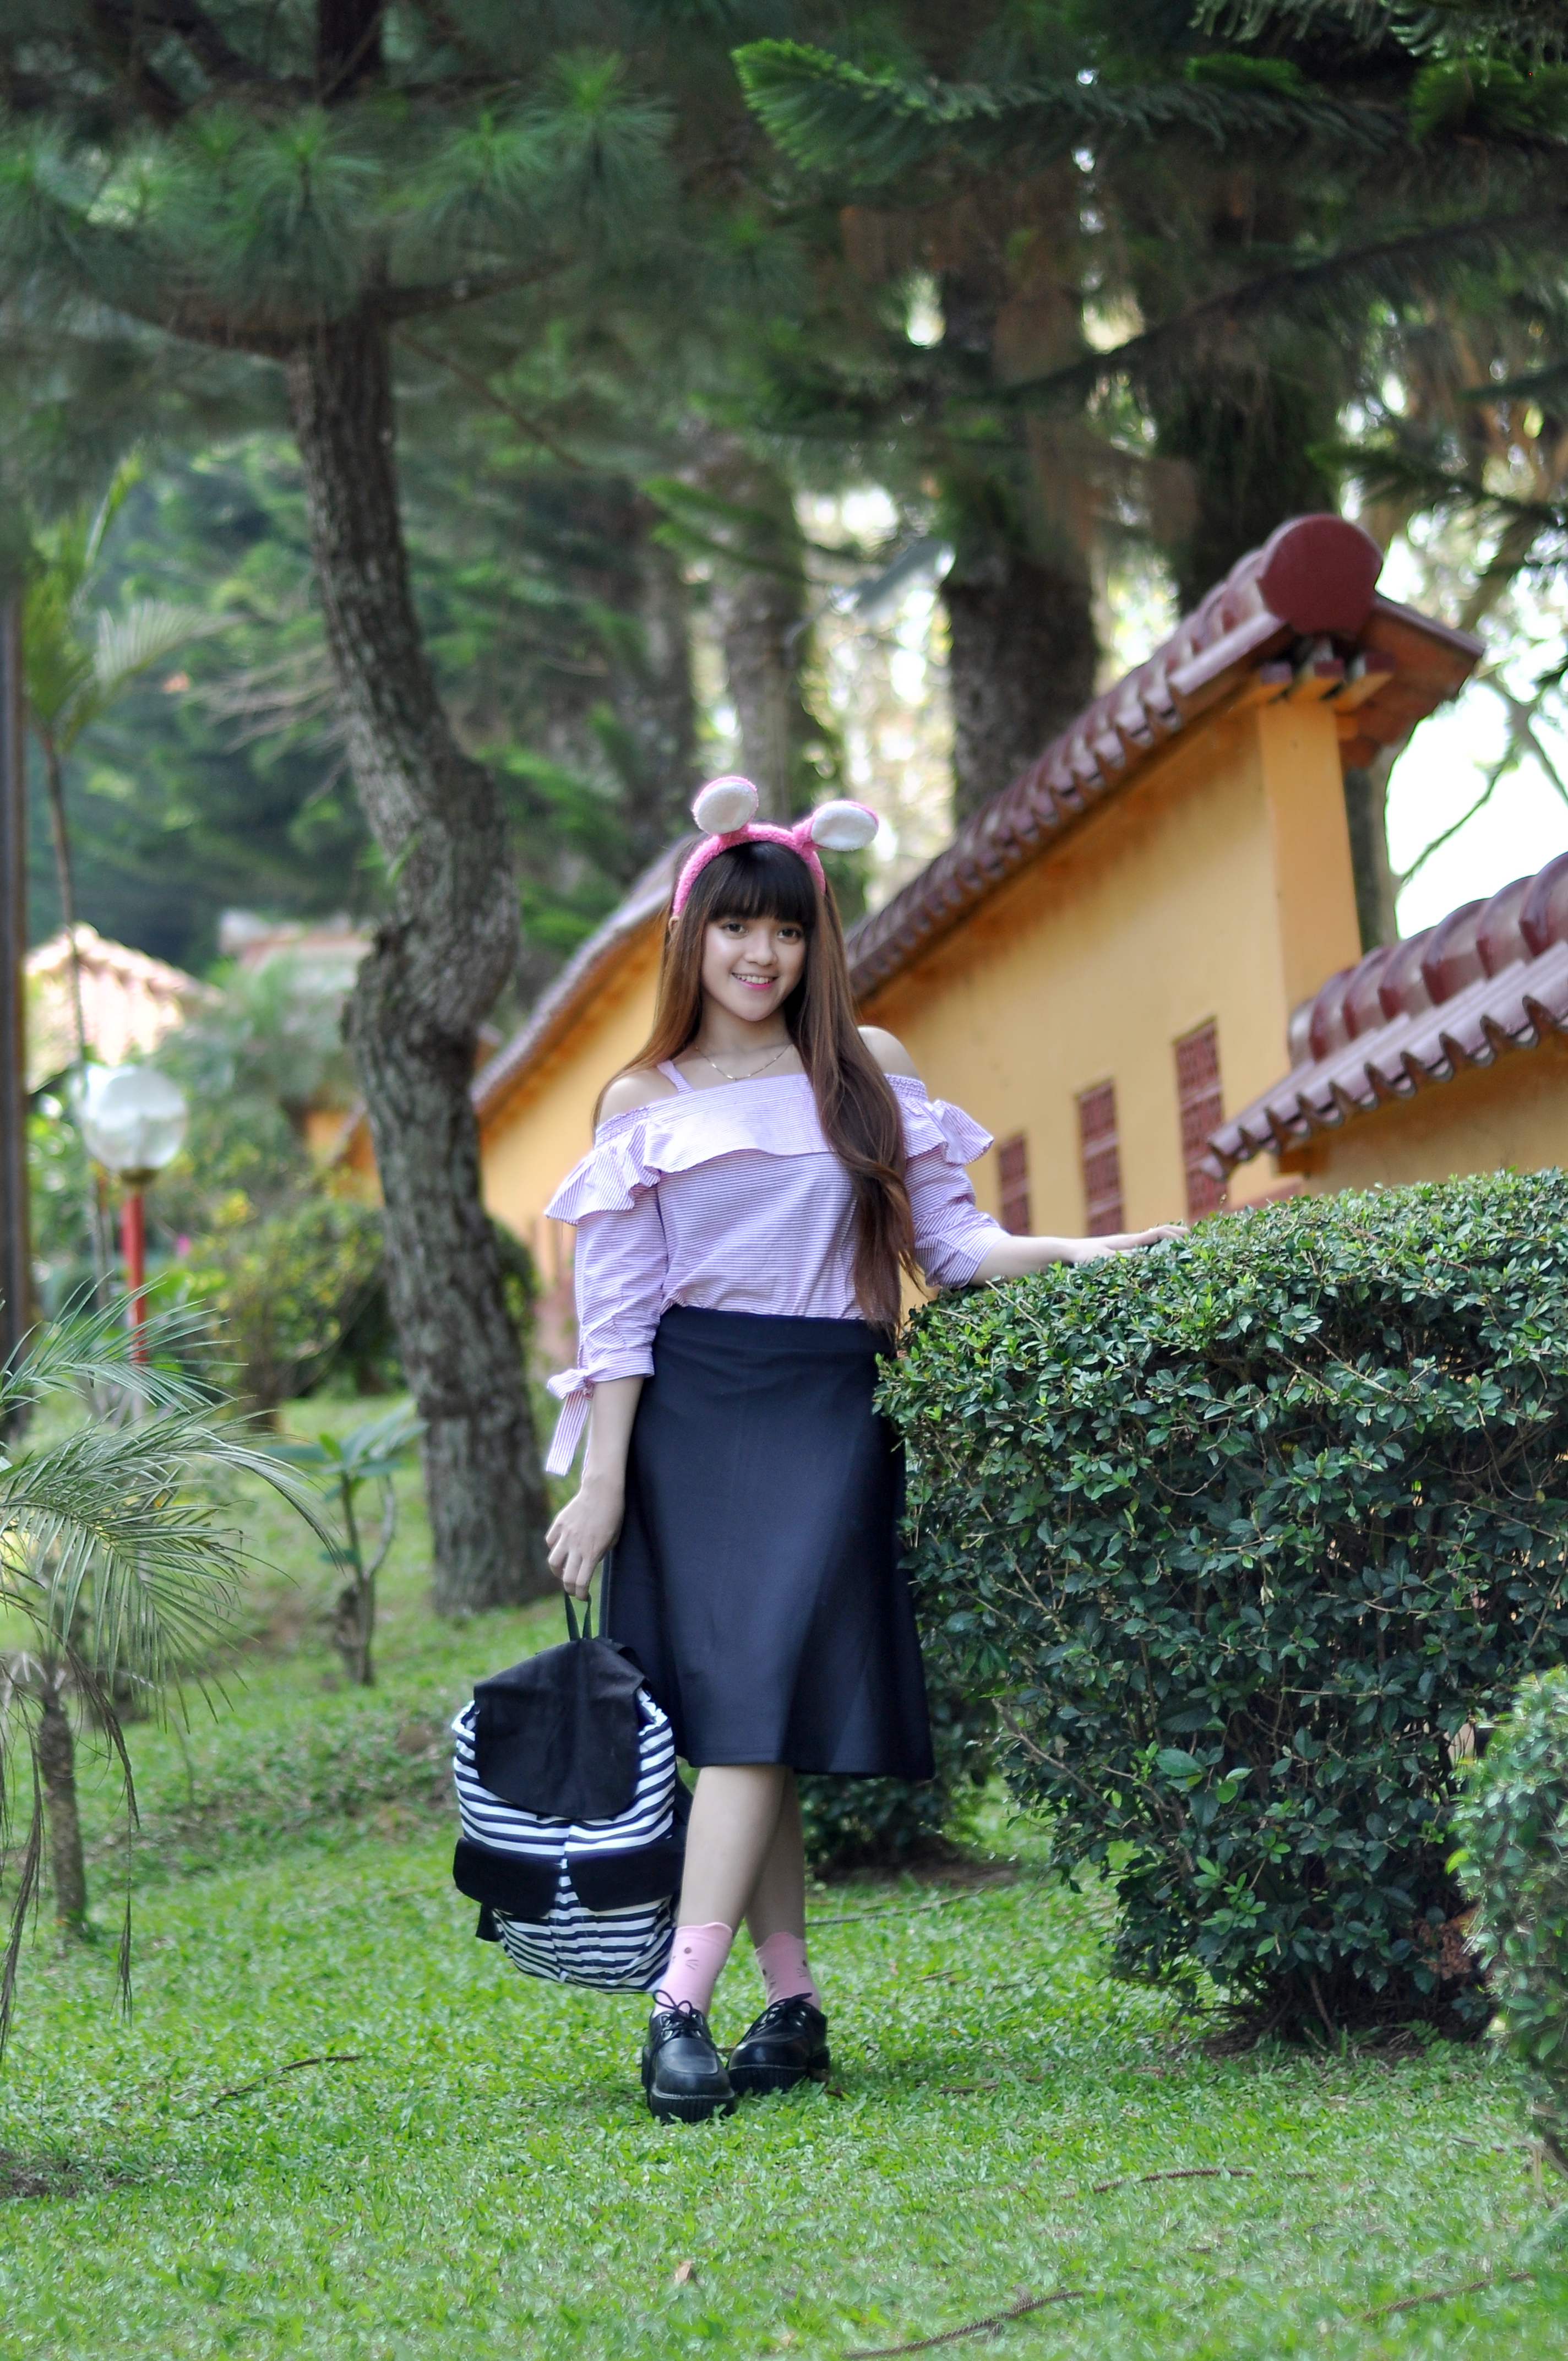
woman, girl, fashion, beauty, lady, botany, spring, long hair, grass, tree, dress, photography, street fashion, waist, trunk, fawn, style